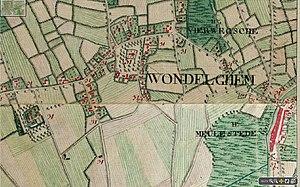
Meulestede est un quartier de la ville de Gand, chef-lieu de la Flandre orientale en Belgique. Ce quartier est au Nord-Ouest du centre historique de la ville et est voisin de celui de Muide. Ensemble, ils sont au début du Port de Gand et de l'avant-port. À l'Ouest, on trouve Wondelgem.